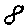
Label: 8